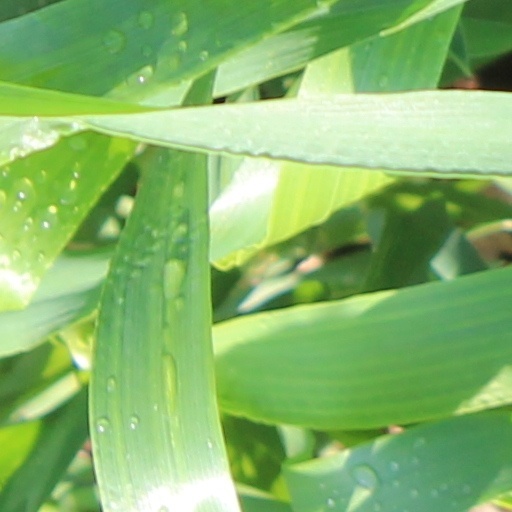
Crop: wheat